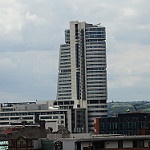
Scene: Outdoor